Pauline Newman (labor activist)

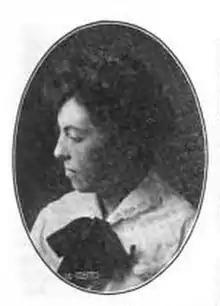
Pauline M. Newman in "The Progressive Woman", February 1912

Pauline M. Newman (October 18, 1887 – April 8, 1986) was an American labor activist. She is best remembered as the first female general organizer of the International Ladies Garment Workers Union (ILGWU) and for six decades of work as the education director of the ILGWU Health Center.